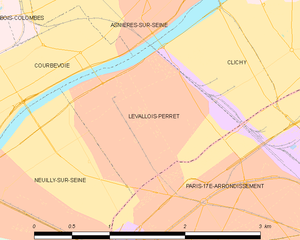
Carte des communes françaises Levallois-Perret
Levallois-Perret est une commune française située sur la rive droite de la Seine, dans le département des Hauts-de-Seine en région Île-de-France, limitrophe du nord-ouest de Paris.